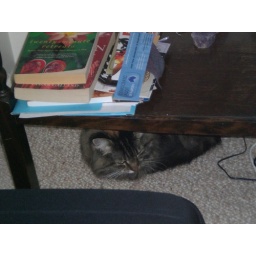
Maui the cat hiding under the table